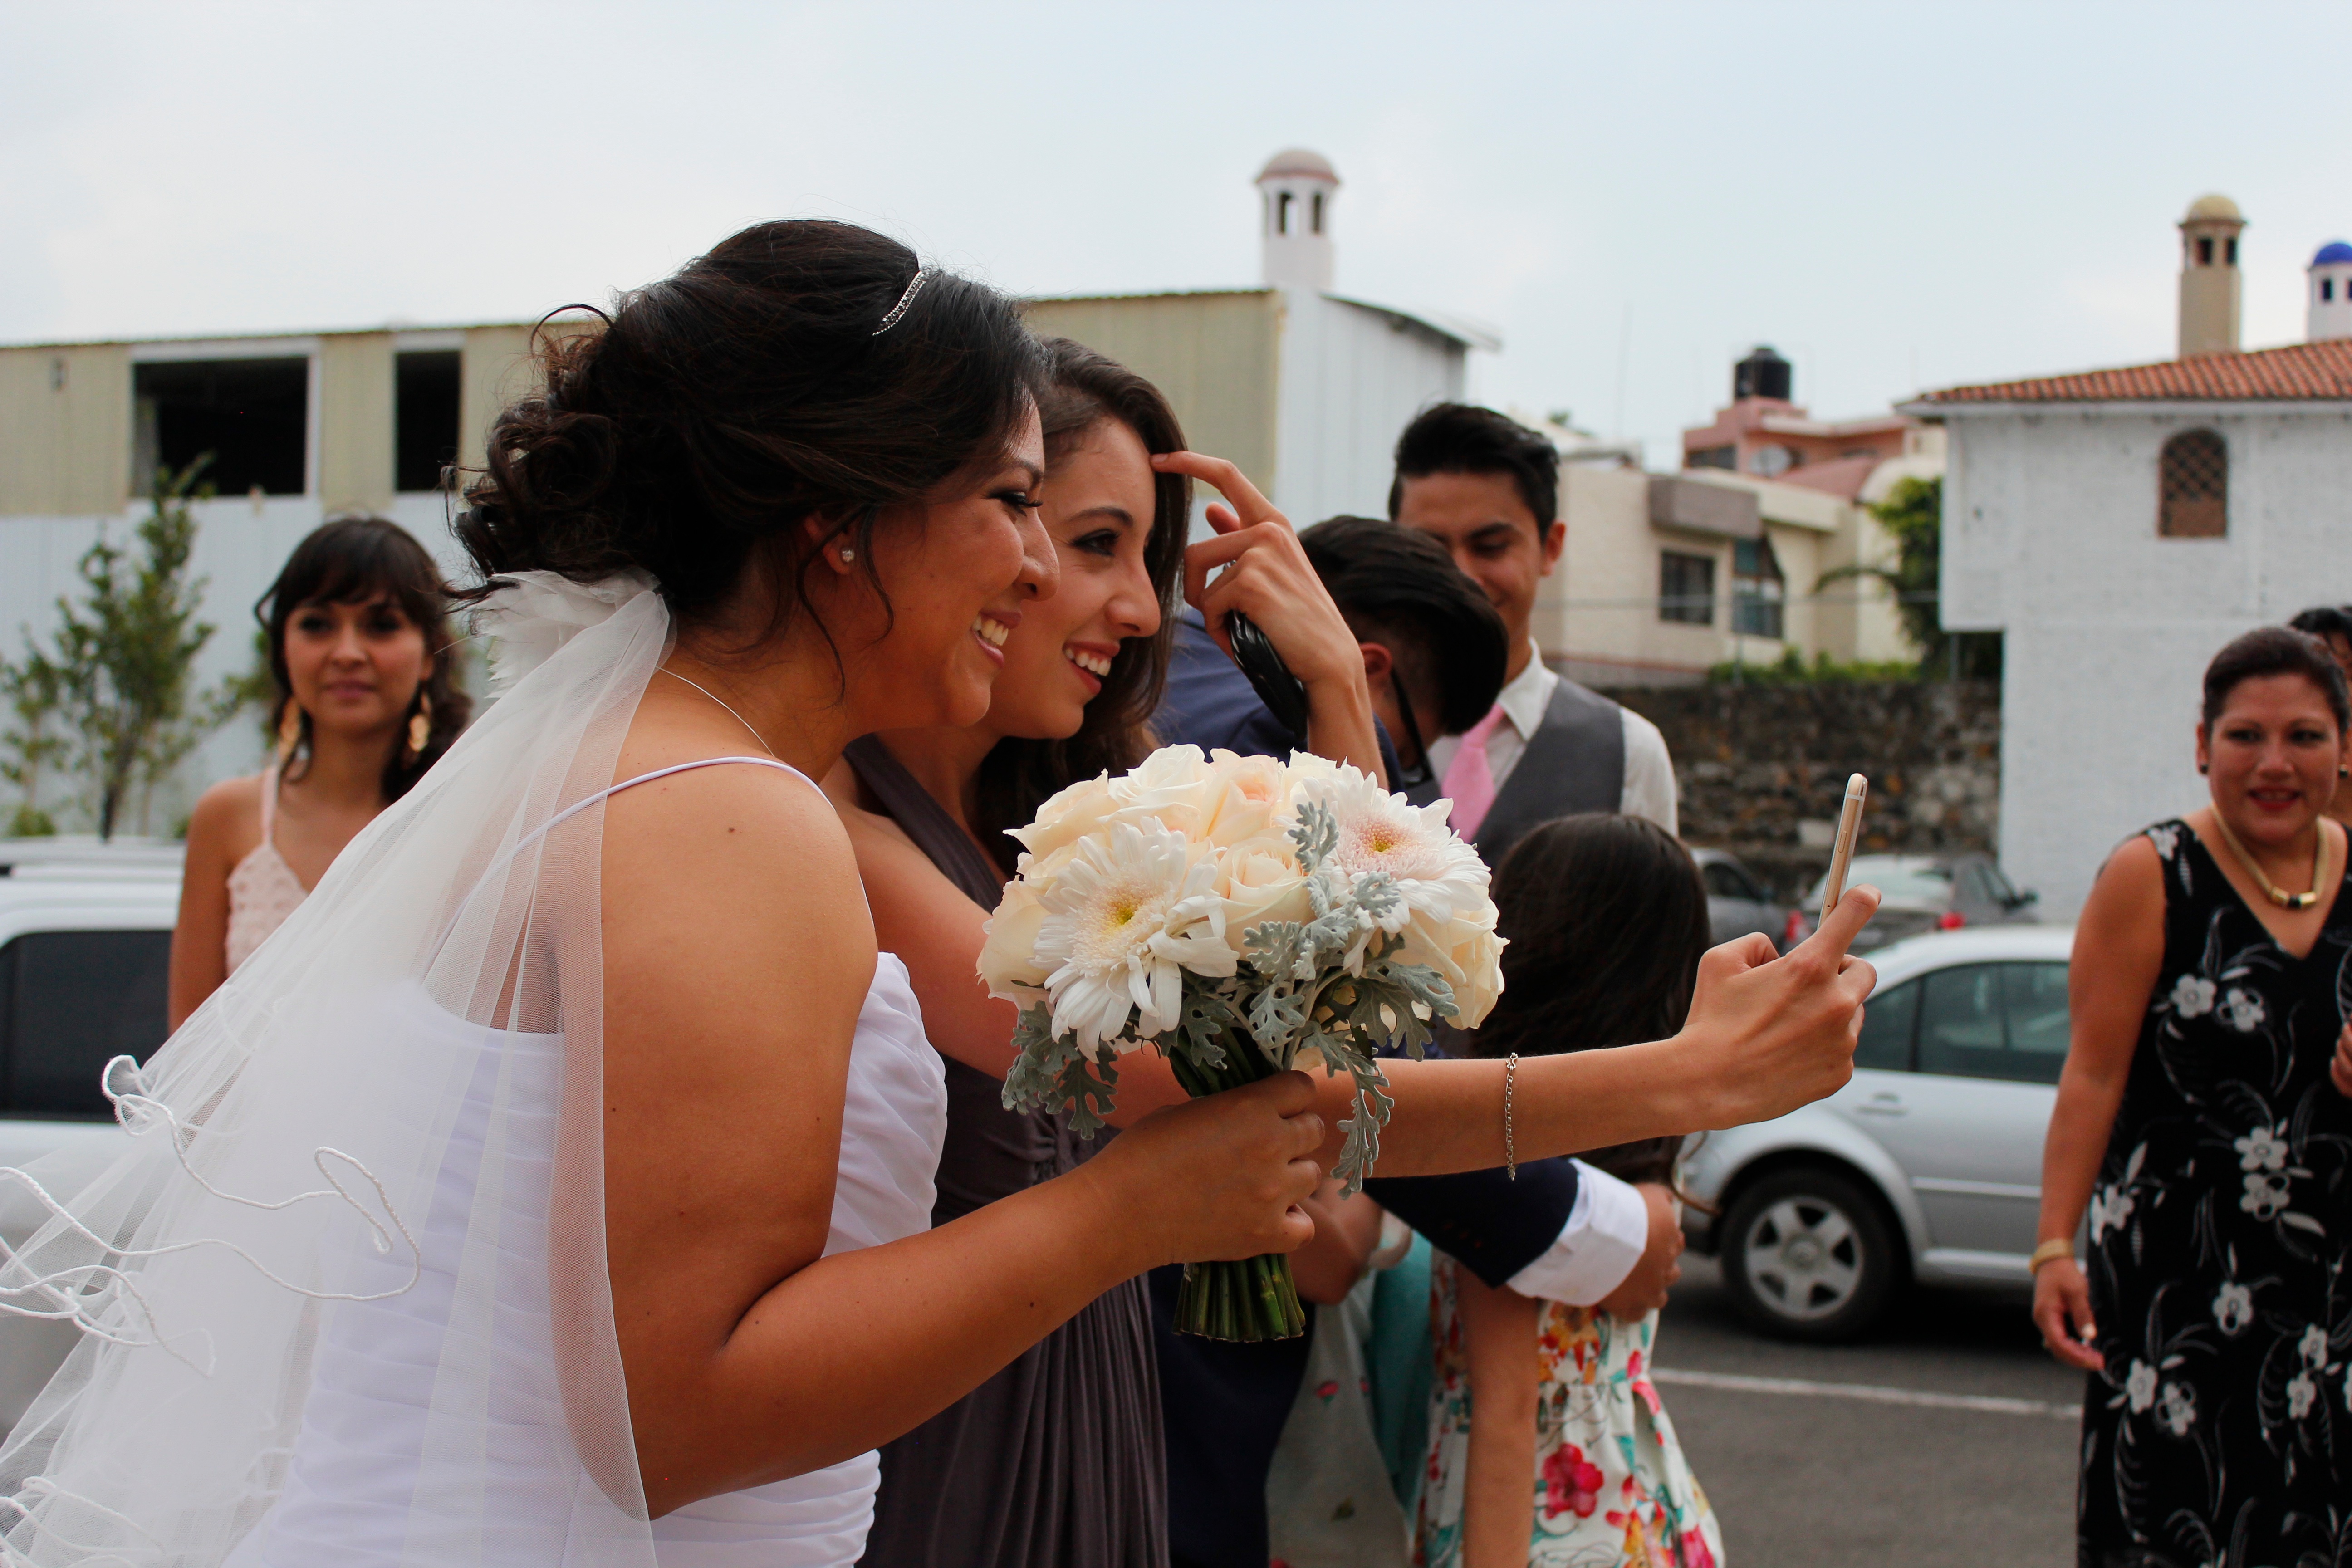
woman, wedding, bride, groom, marriage, ceremony